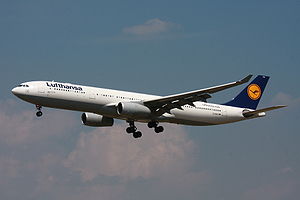
Airbus A330
Lufthansa A330-300 i landingskonfiguration under indflyvning til Frankfurt Lufthavn i 2010
Airbus A330 er et wide-body to-motorers jetfly produceret af Airbus – en afdeling af EADS. De forskellige versioner af A330 har en rækkevidde på 7400 til 13.430 kilometer og kan transportere op til 335 passagerer på to klasser eller 70 tons gods.